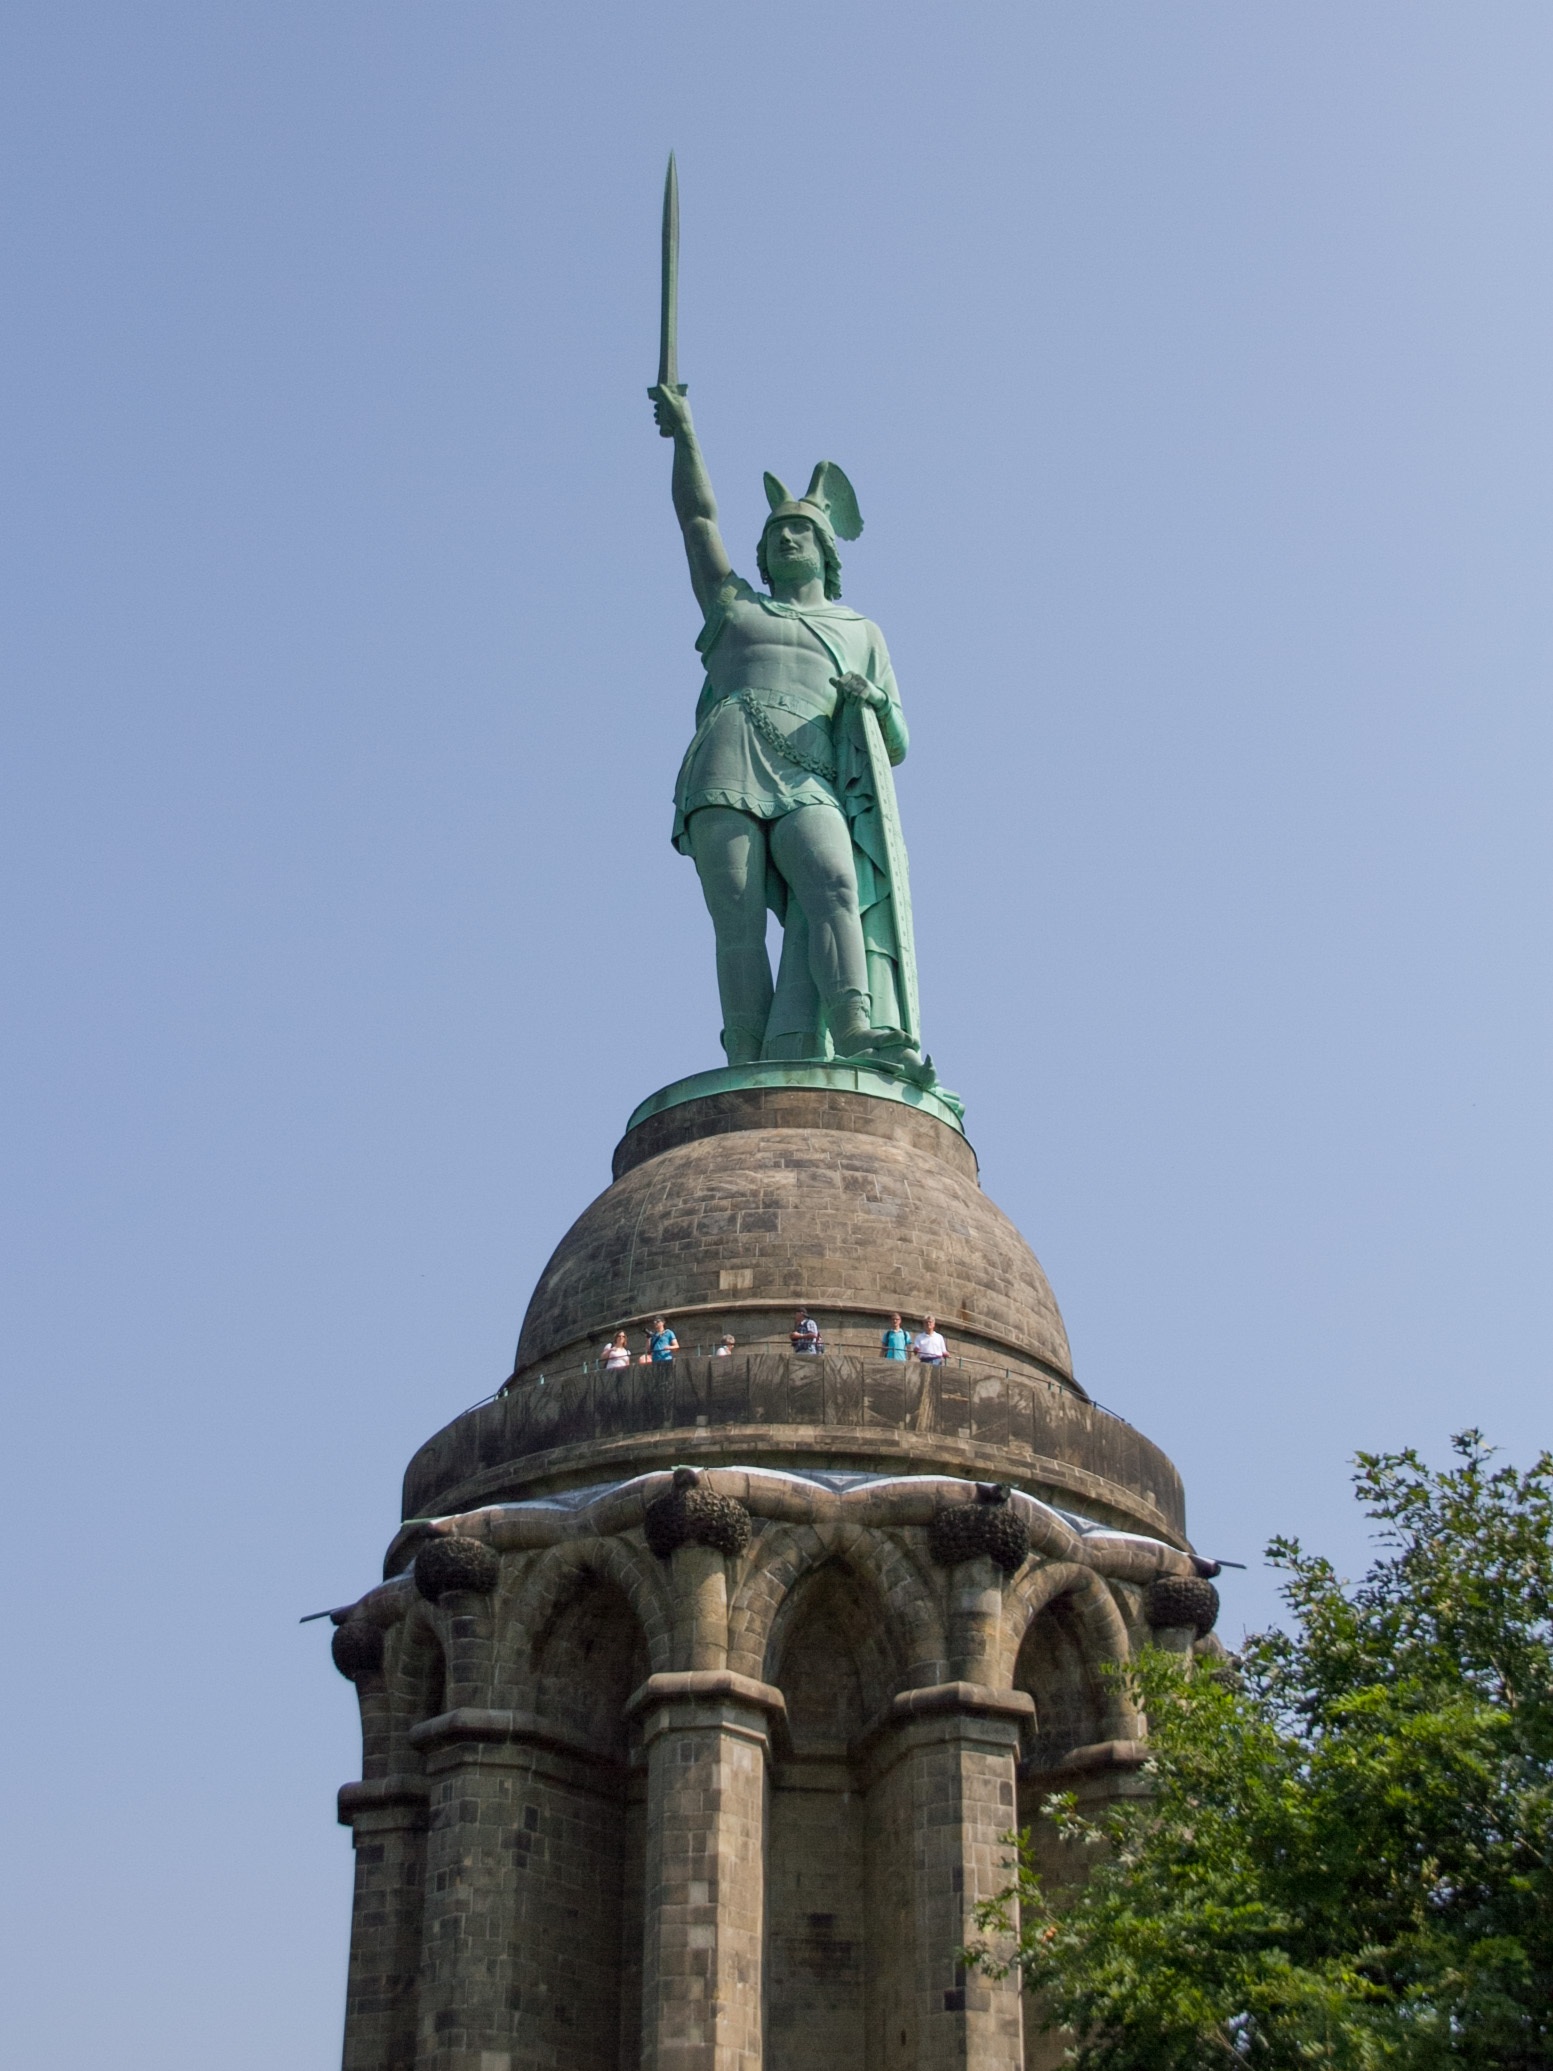
monument, statue, landmark, tourism, sword, sculpture, art, germany, teutoburg forest, detmold, hermann memorial, arminius